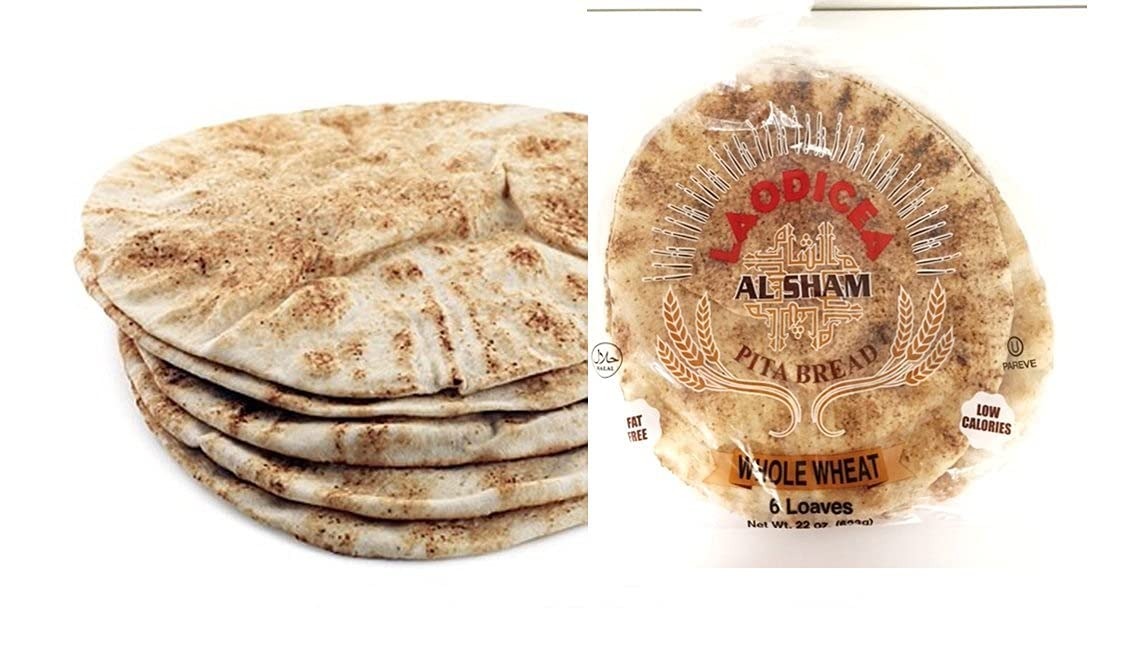
Item Name: Laodicea Pita Bread - Whole Wheat 12"- 12 bags - 6 loaves per bag (SHIP ON FRIDAYS)
Bullet Point: Laodicea Pita Bread - Whole Wheat 12"
Value: 268.8
Unit: Ounce

Price: 53.99